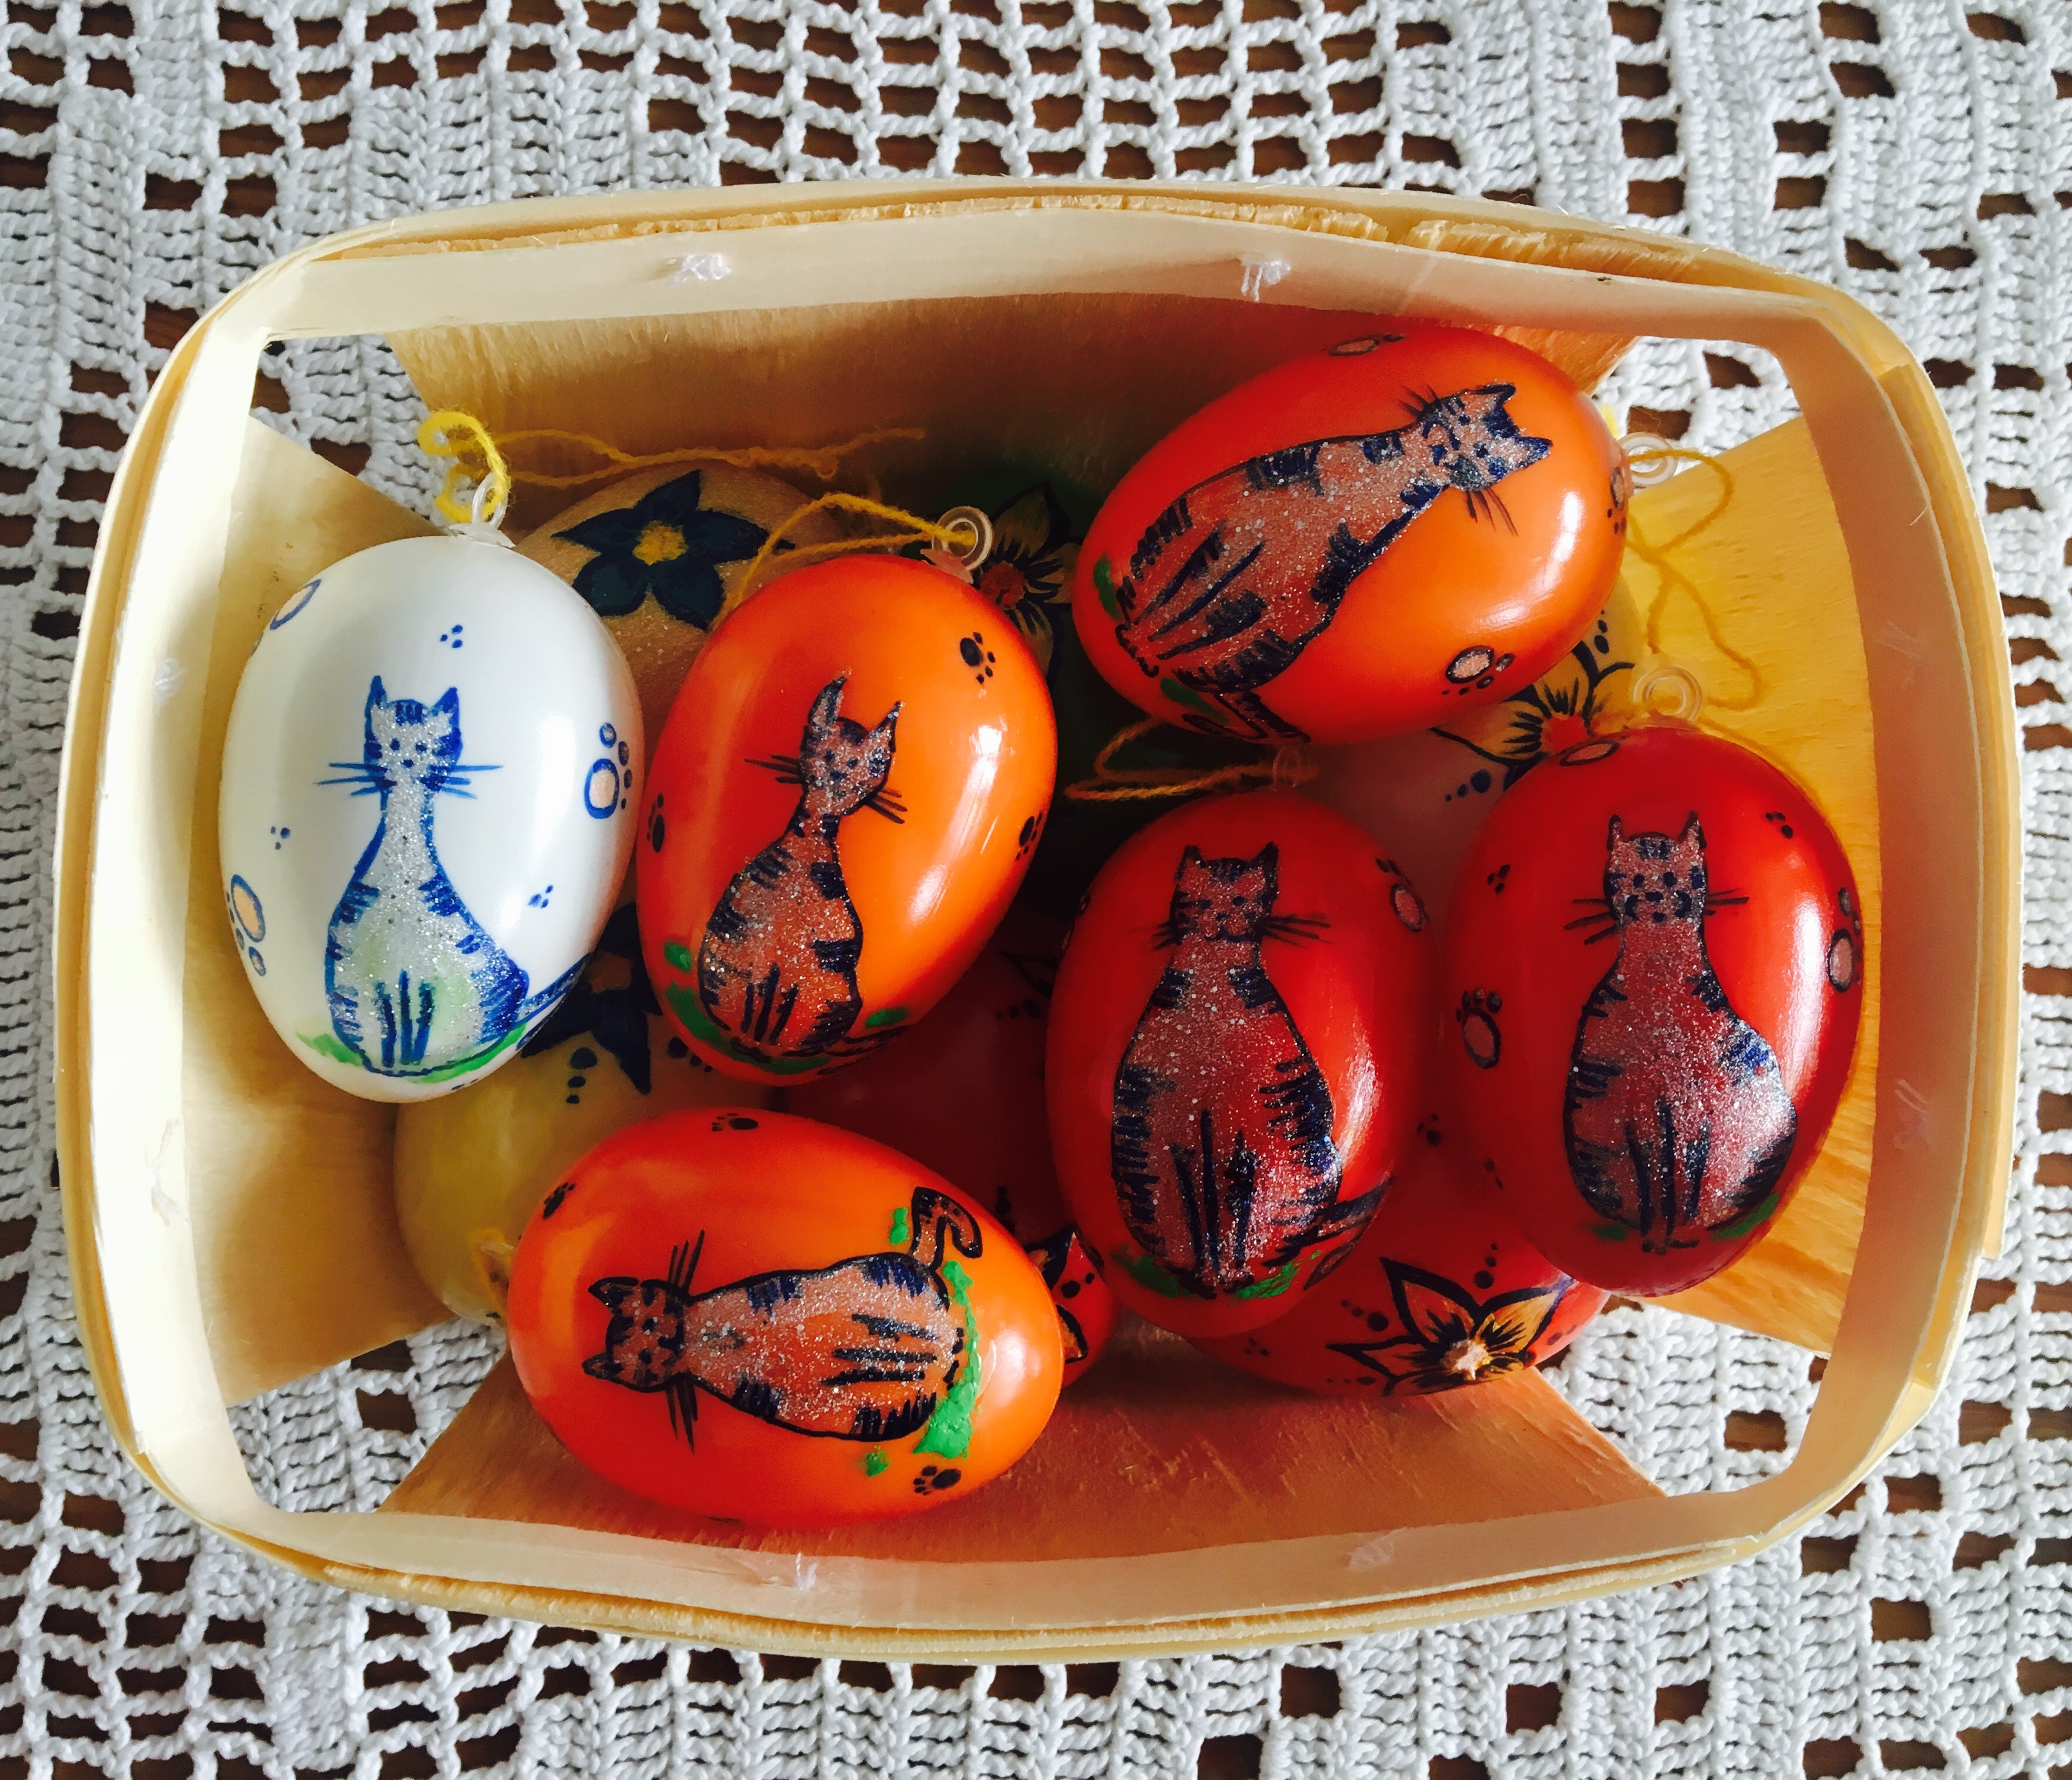
wood, white, sweet, celebration, gift, orange, food, red, cat, produce, color, paint, market, craft, christian, basket, egg, glitter, fabric, art, silver, tiger, piece, easter, custom, sale, six, christen, easter egg, nail varnish, tiger cats, h ckeln